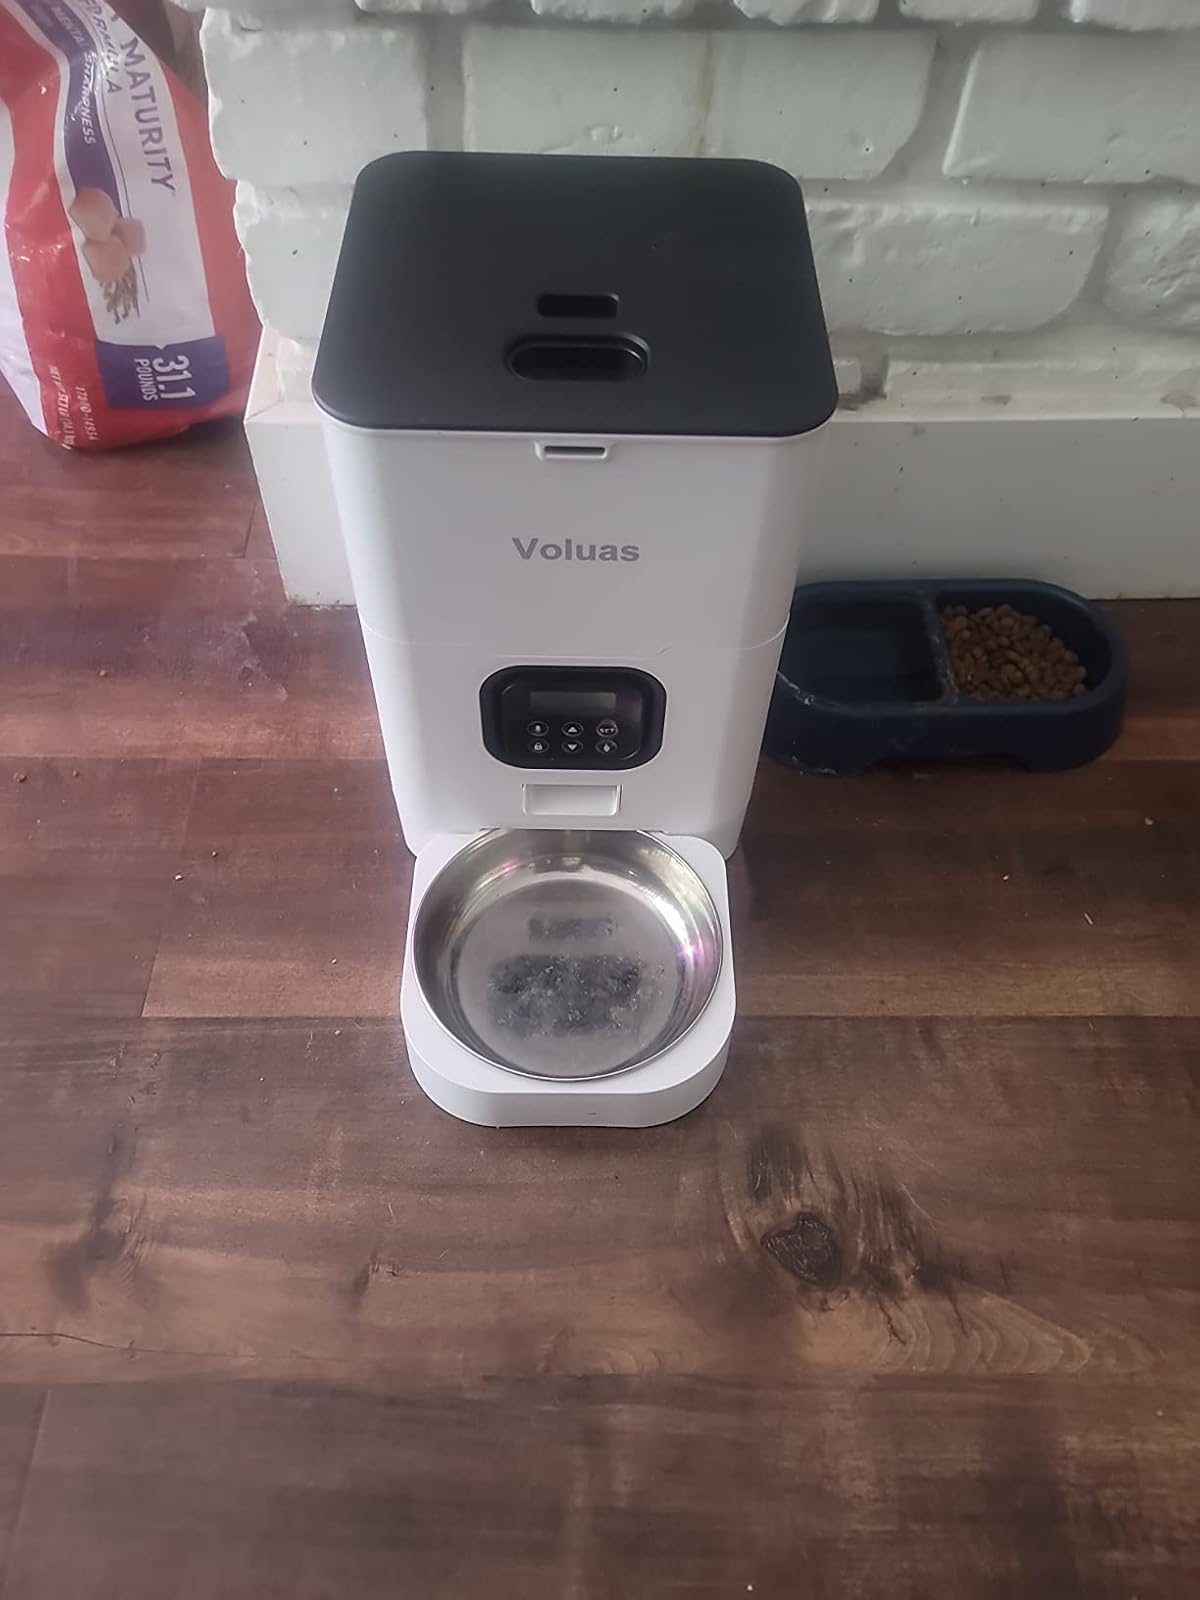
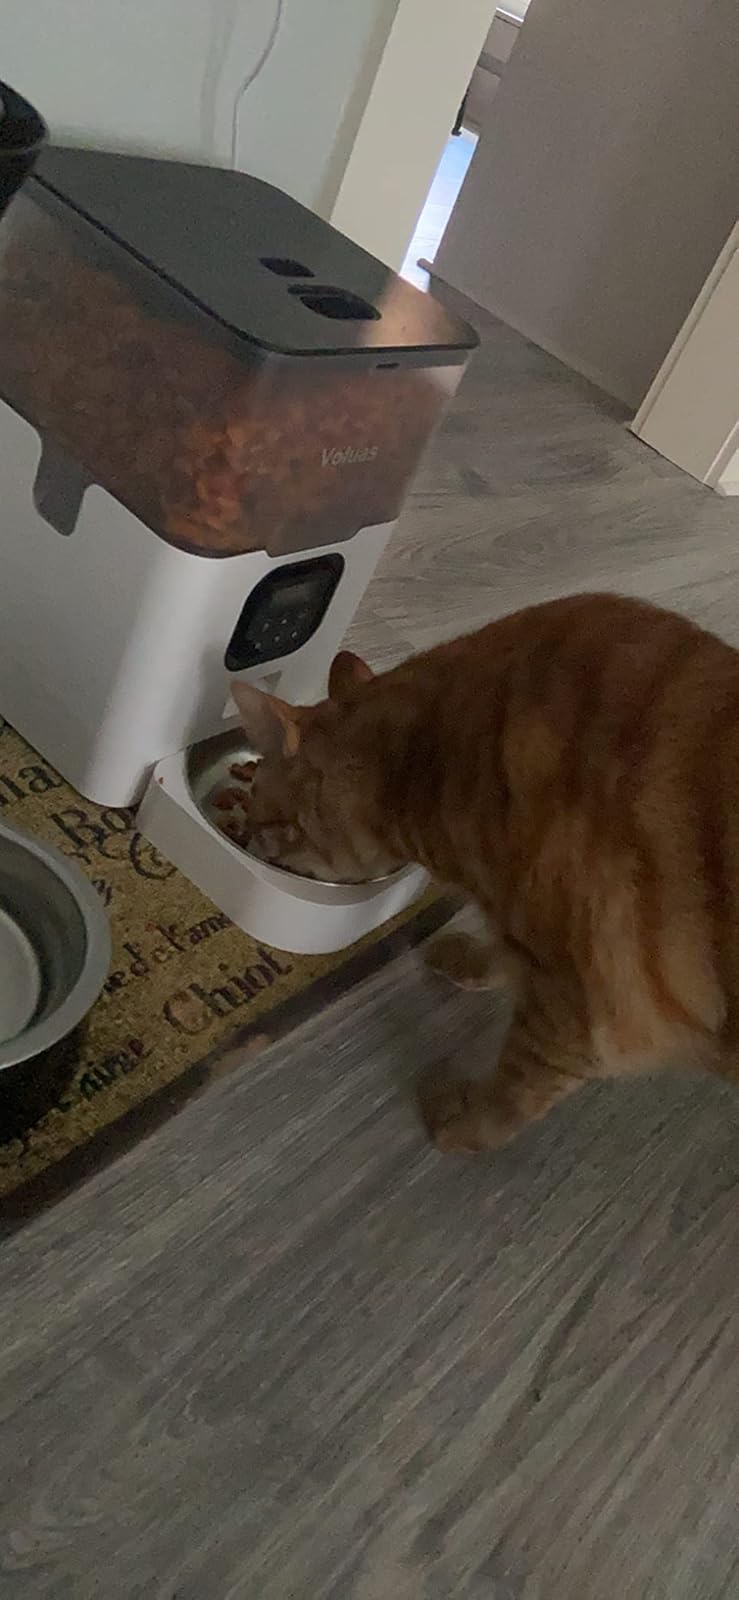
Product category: items_feeder
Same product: no